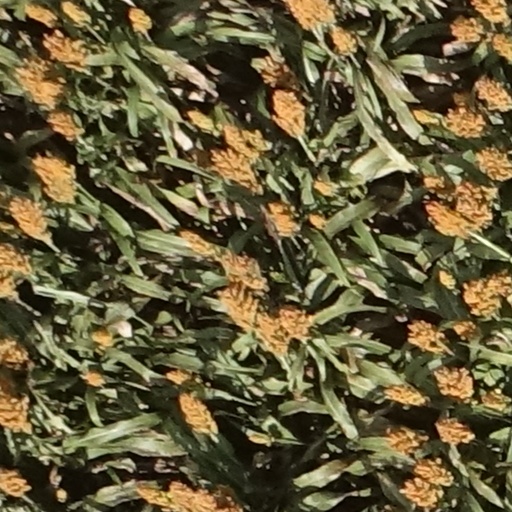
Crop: sorghum